International response to the MeToo movement

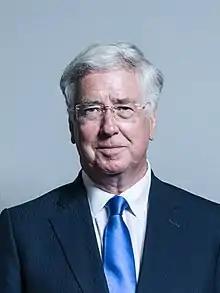
Sir Michael Fallon resigned after being implicated in the 2017 Westminster sexual misconduct allegations.

In the wake of #MeToo, a Labour activist shared her 2011 story of being raped by a senior person in the Labour Party, but being warned that her career could be damaged if she reported the incident. In the UK, the Cabinet Office has launched an investigation in allegations that Parliament member Mark Garnier ordered a secretary to buy sex toys for his wife and mistress.